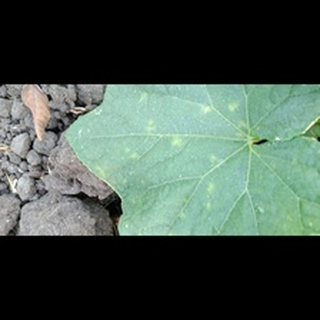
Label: diseased_cucumber